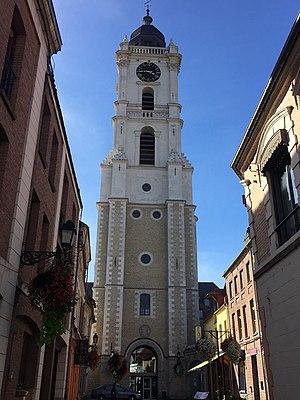
Beffroi d'Aire-sur-la-Lys, vu de la rue Hunnebelle
Le beffroi d'Aire-sur-la-Lys est un monument faisant partie du patrimoine d'Aire-sur-la-Lys. Construit une première fois en 1355, reconstruit entre 1716 et 1724, il a été classé au titre des monuments historiques en 1947 en compagnie de l'hôtel de ville attenant. Il fait partie des 23 beffrois qui ont été classés au patrimoine mondial de l’Organisation des Nations Unies pour l'Éducation, la Science et la Culture en 2005 au sein de la liste des « beffrois de Belgique et de France ».